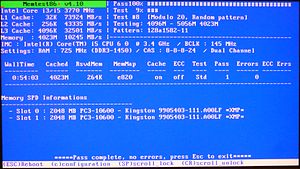
Memtest86+
Memtest86+ er et stykke software hvis formål er at stress-teste x86-kompatible computer's RAM enheder for fejl.